Wär Gott nicht mit uns diese Zeit, BWV 14

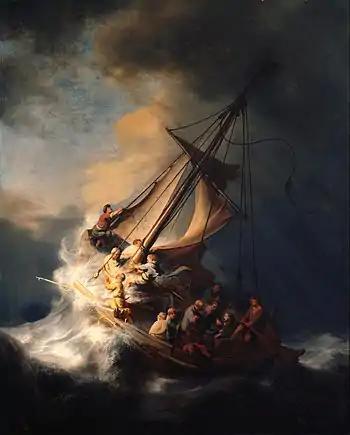
"The Storm on the Sea of Galilee" by Rembrandt, 1632

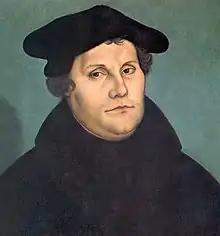
Martin Luther (Cranach the Elder, 1533)

Bach held the position of "Thomaskantor" (director of church music) in Leipzig from 1723. During his first year, beginning with the first Sunday after Trinity, he had written a first cycle of cantatas for the occasions of the liturgical year. In his second year he composed a second annual cycle of cantatas, which was planned to consist exclusively of chorale cantatas, each based on one Lutheran chorale. As Easter was early in 1725, there was no Fourth Sunday after Epiphany that year. In 1735, shortly after the first performance of his "Christmas Oratorio", Bach seems to have desired to fill this void and complete his cycle of chorale cantatas. Bach scholar Christoph Wolff found it evident that Bach reprised the second cycle in 1735, performing the new cantata between , for the third Sunday after Epiphany and , for Septuagesima.